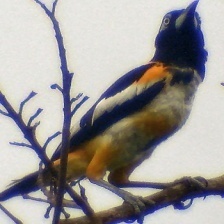
Species: VENEZUELIAN TROUPIAL
Scientific name: ICTERUS ICTERUS